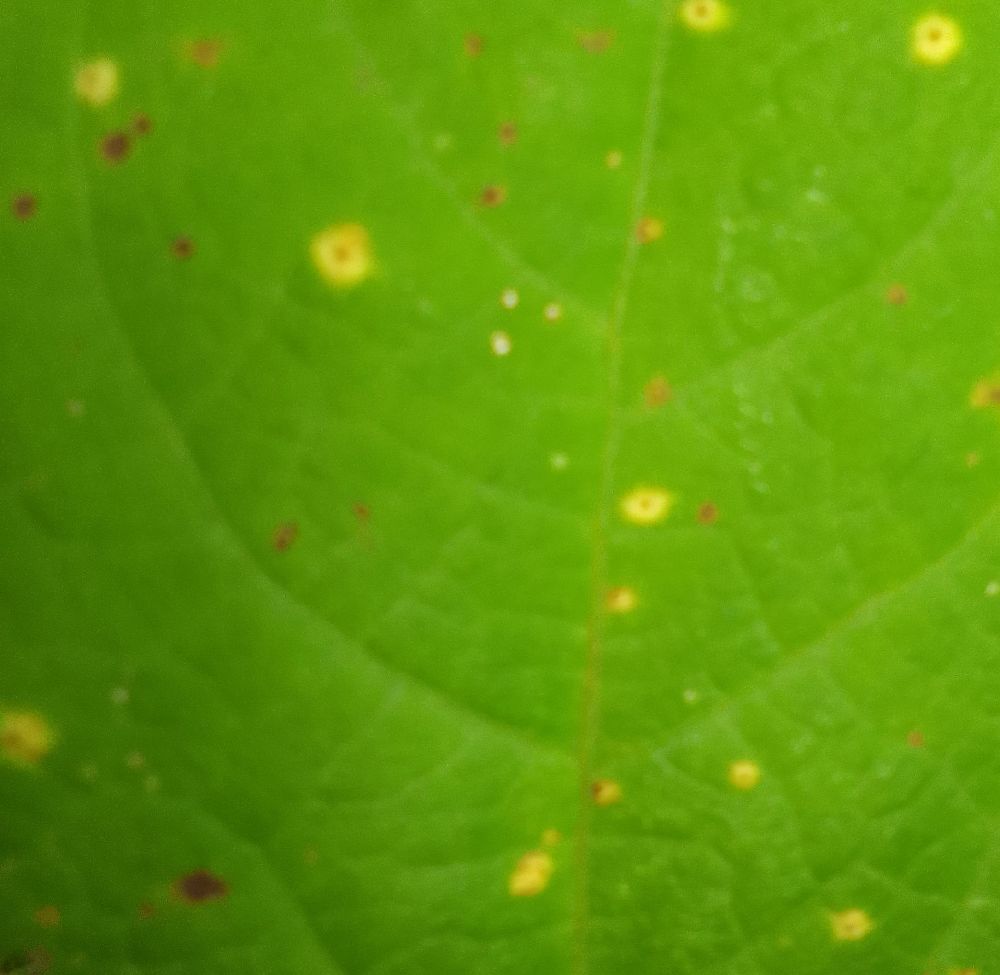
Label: rust